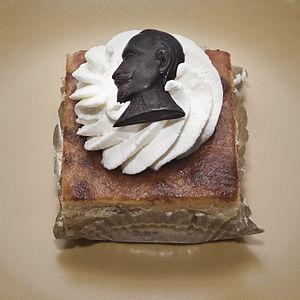
La journée de Gustave Adolphe est une fête célébrée en Suède tous les 6 novembre. Elle commémore le décès du roi suédois Gustave II Adolphe à la bataille de Lützen le 6 novembre 1632 durant la guerre de Trente Ans.